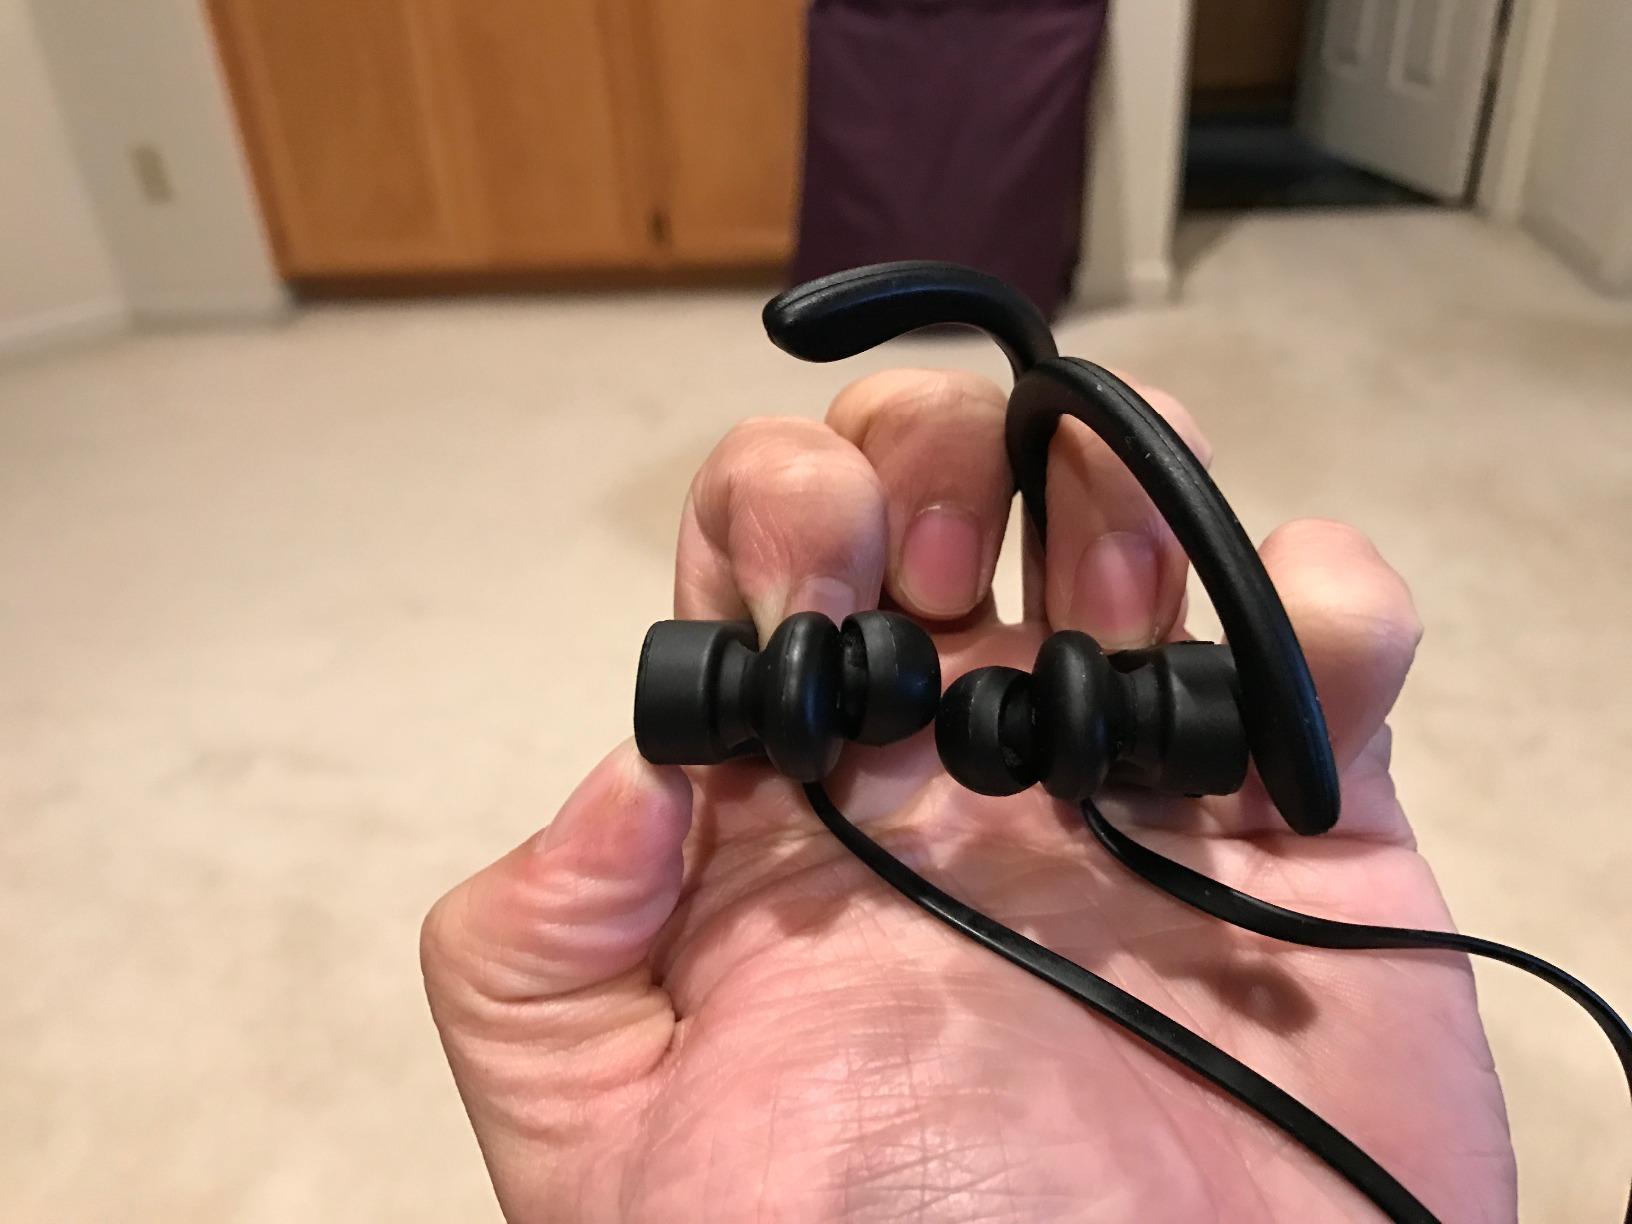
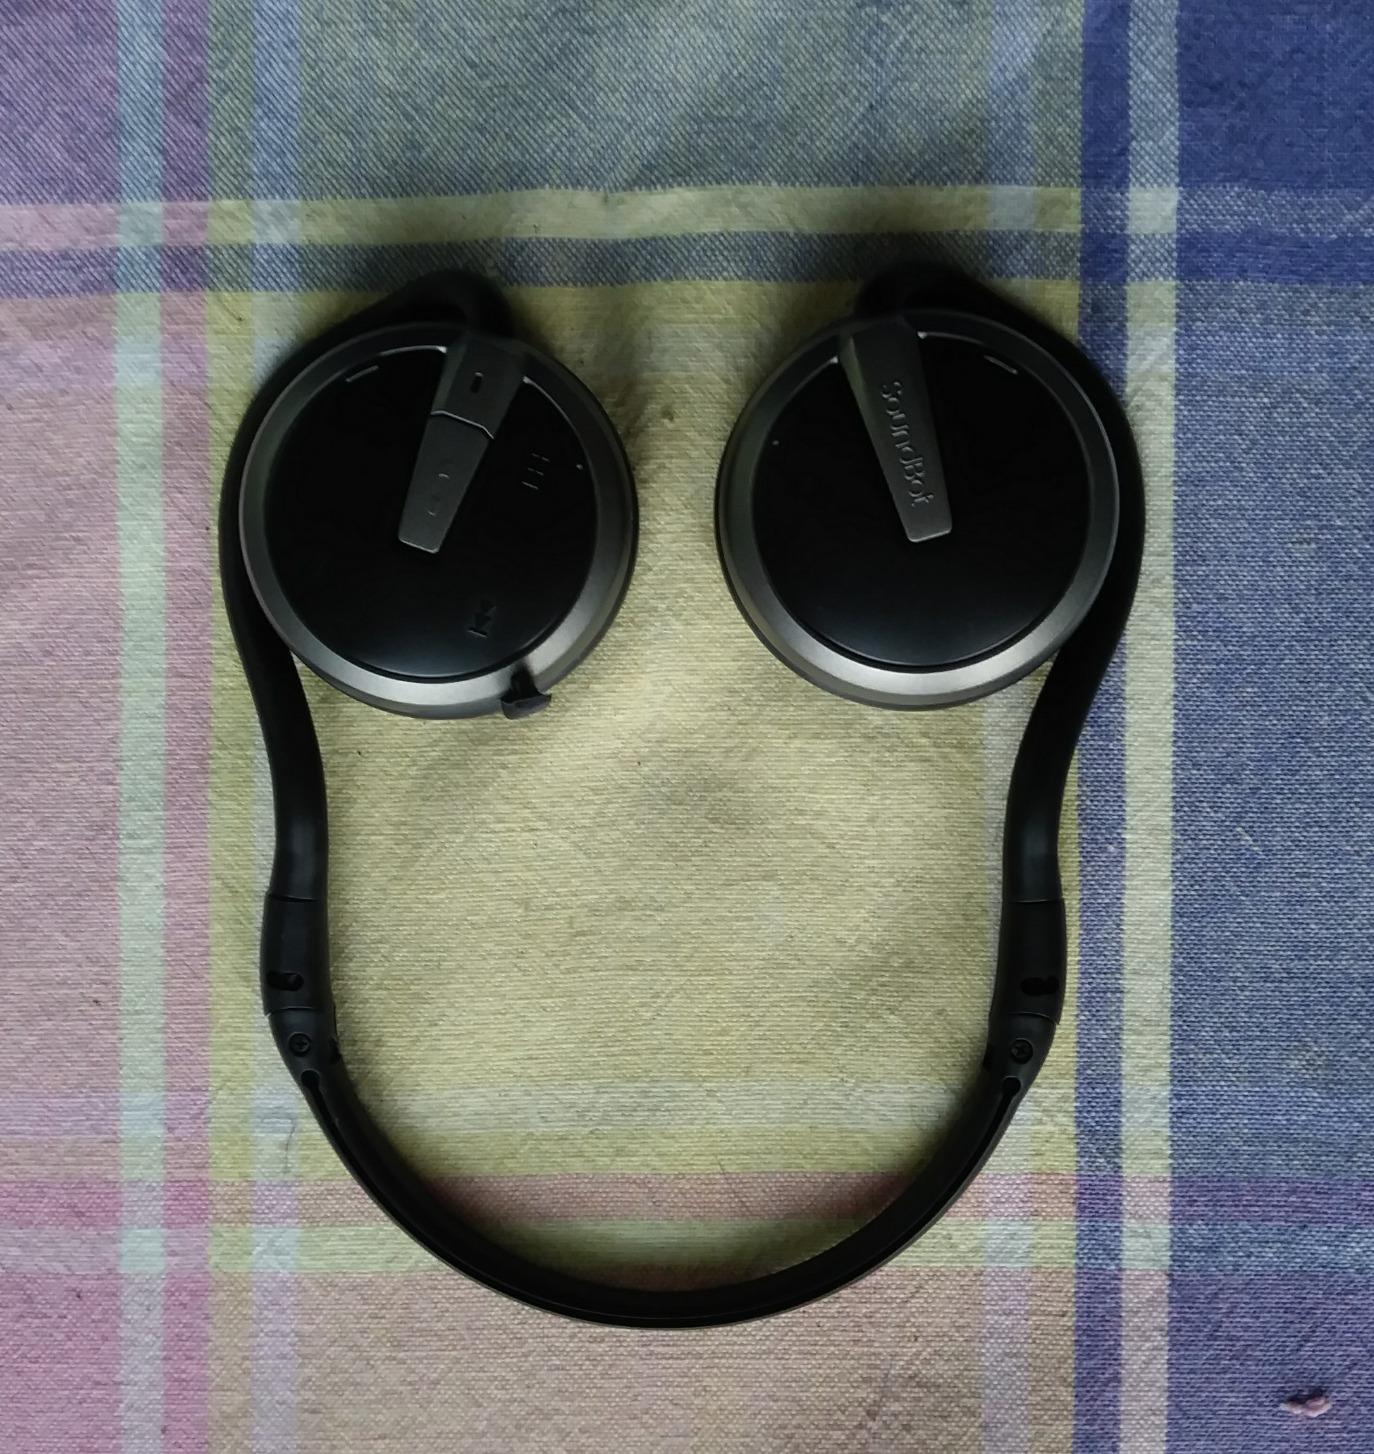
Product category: headphones
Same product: no